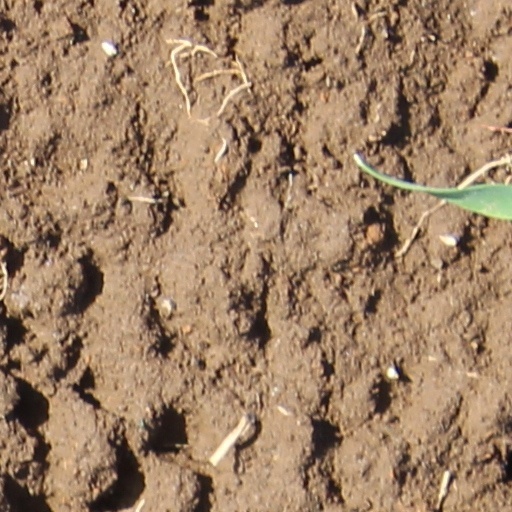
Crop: wheat